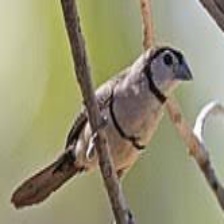
Species: DOUBLE BARRED FINCH
Scientific name: TAENIOPYGIA BICHENOVII
ImageNet parent category: house_finch